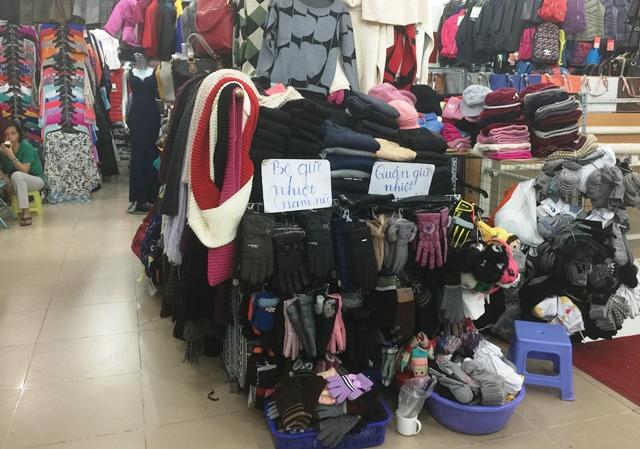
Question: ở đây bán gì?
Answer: ở đây bán quần áo